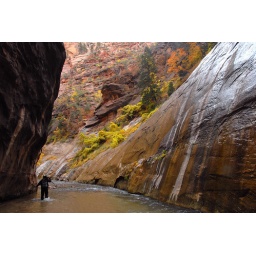
Zion - sink in the river for 10 hours.